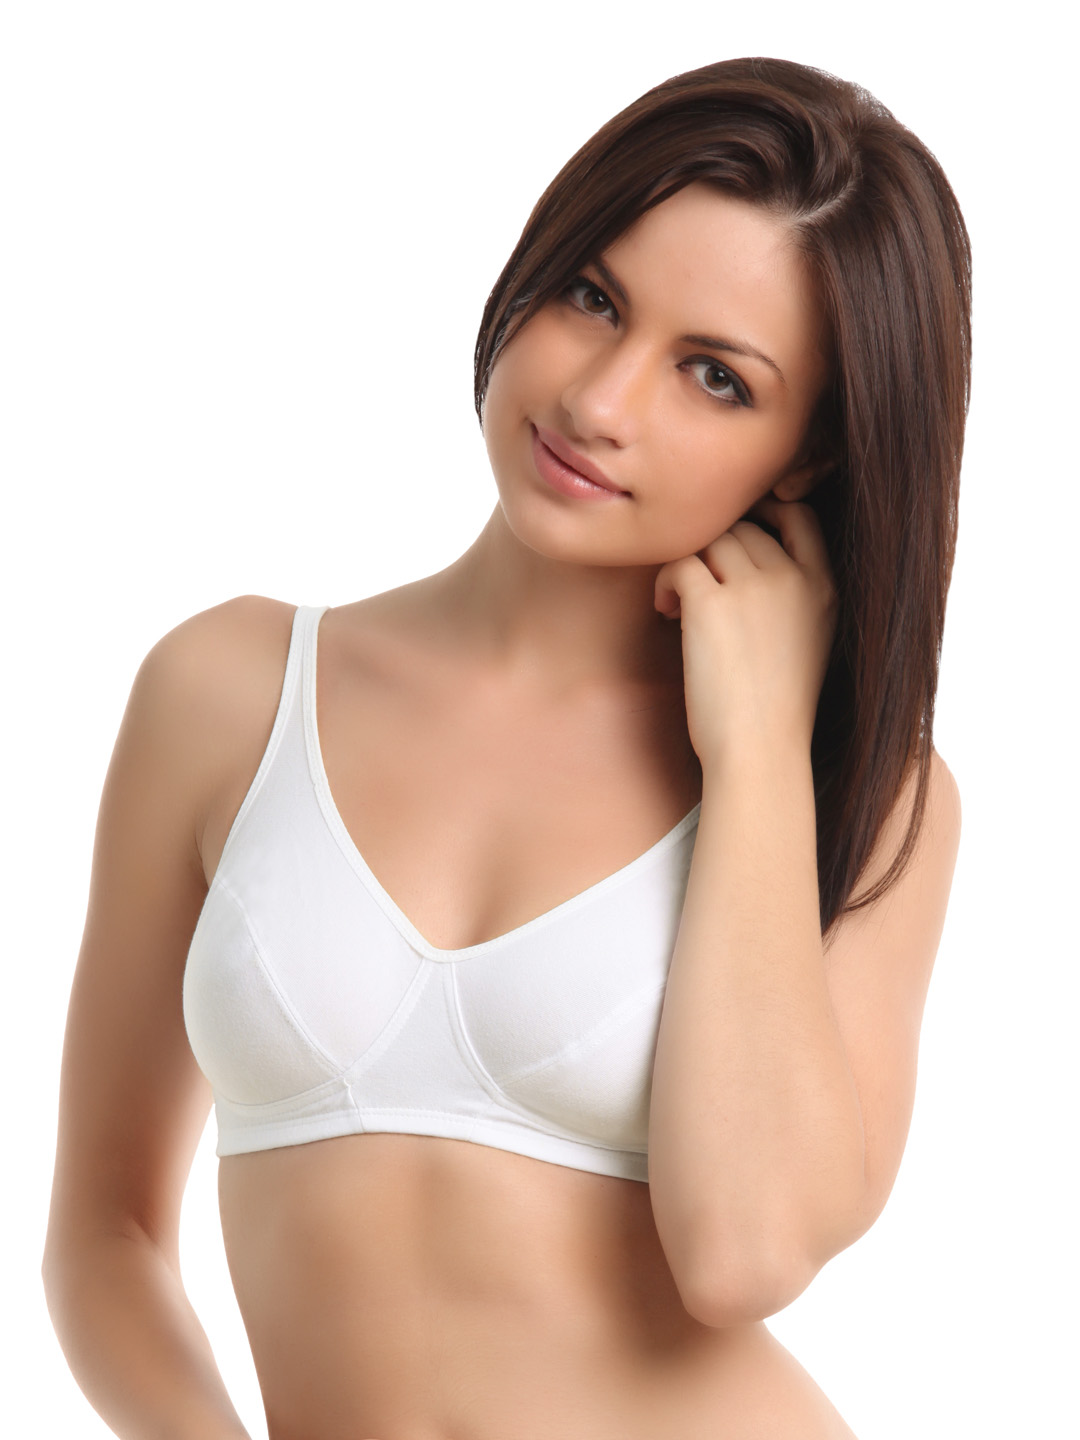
Enamor Women Lift White Bra
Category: Apparel / Innerwear / Bra
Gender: Women
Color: White
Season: Summer 2018
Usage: Casual